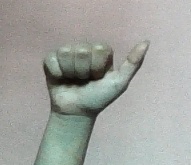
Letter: dhad